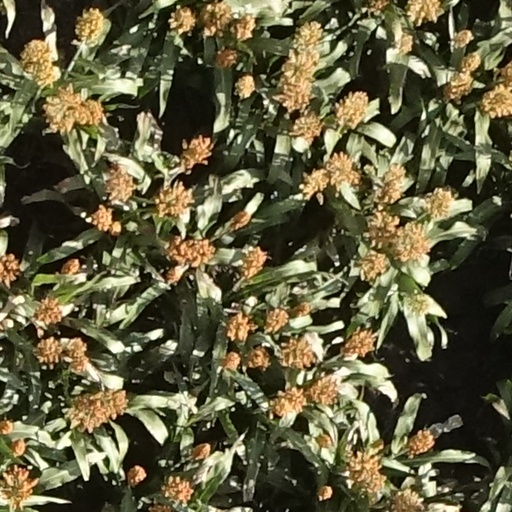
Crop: sorghum